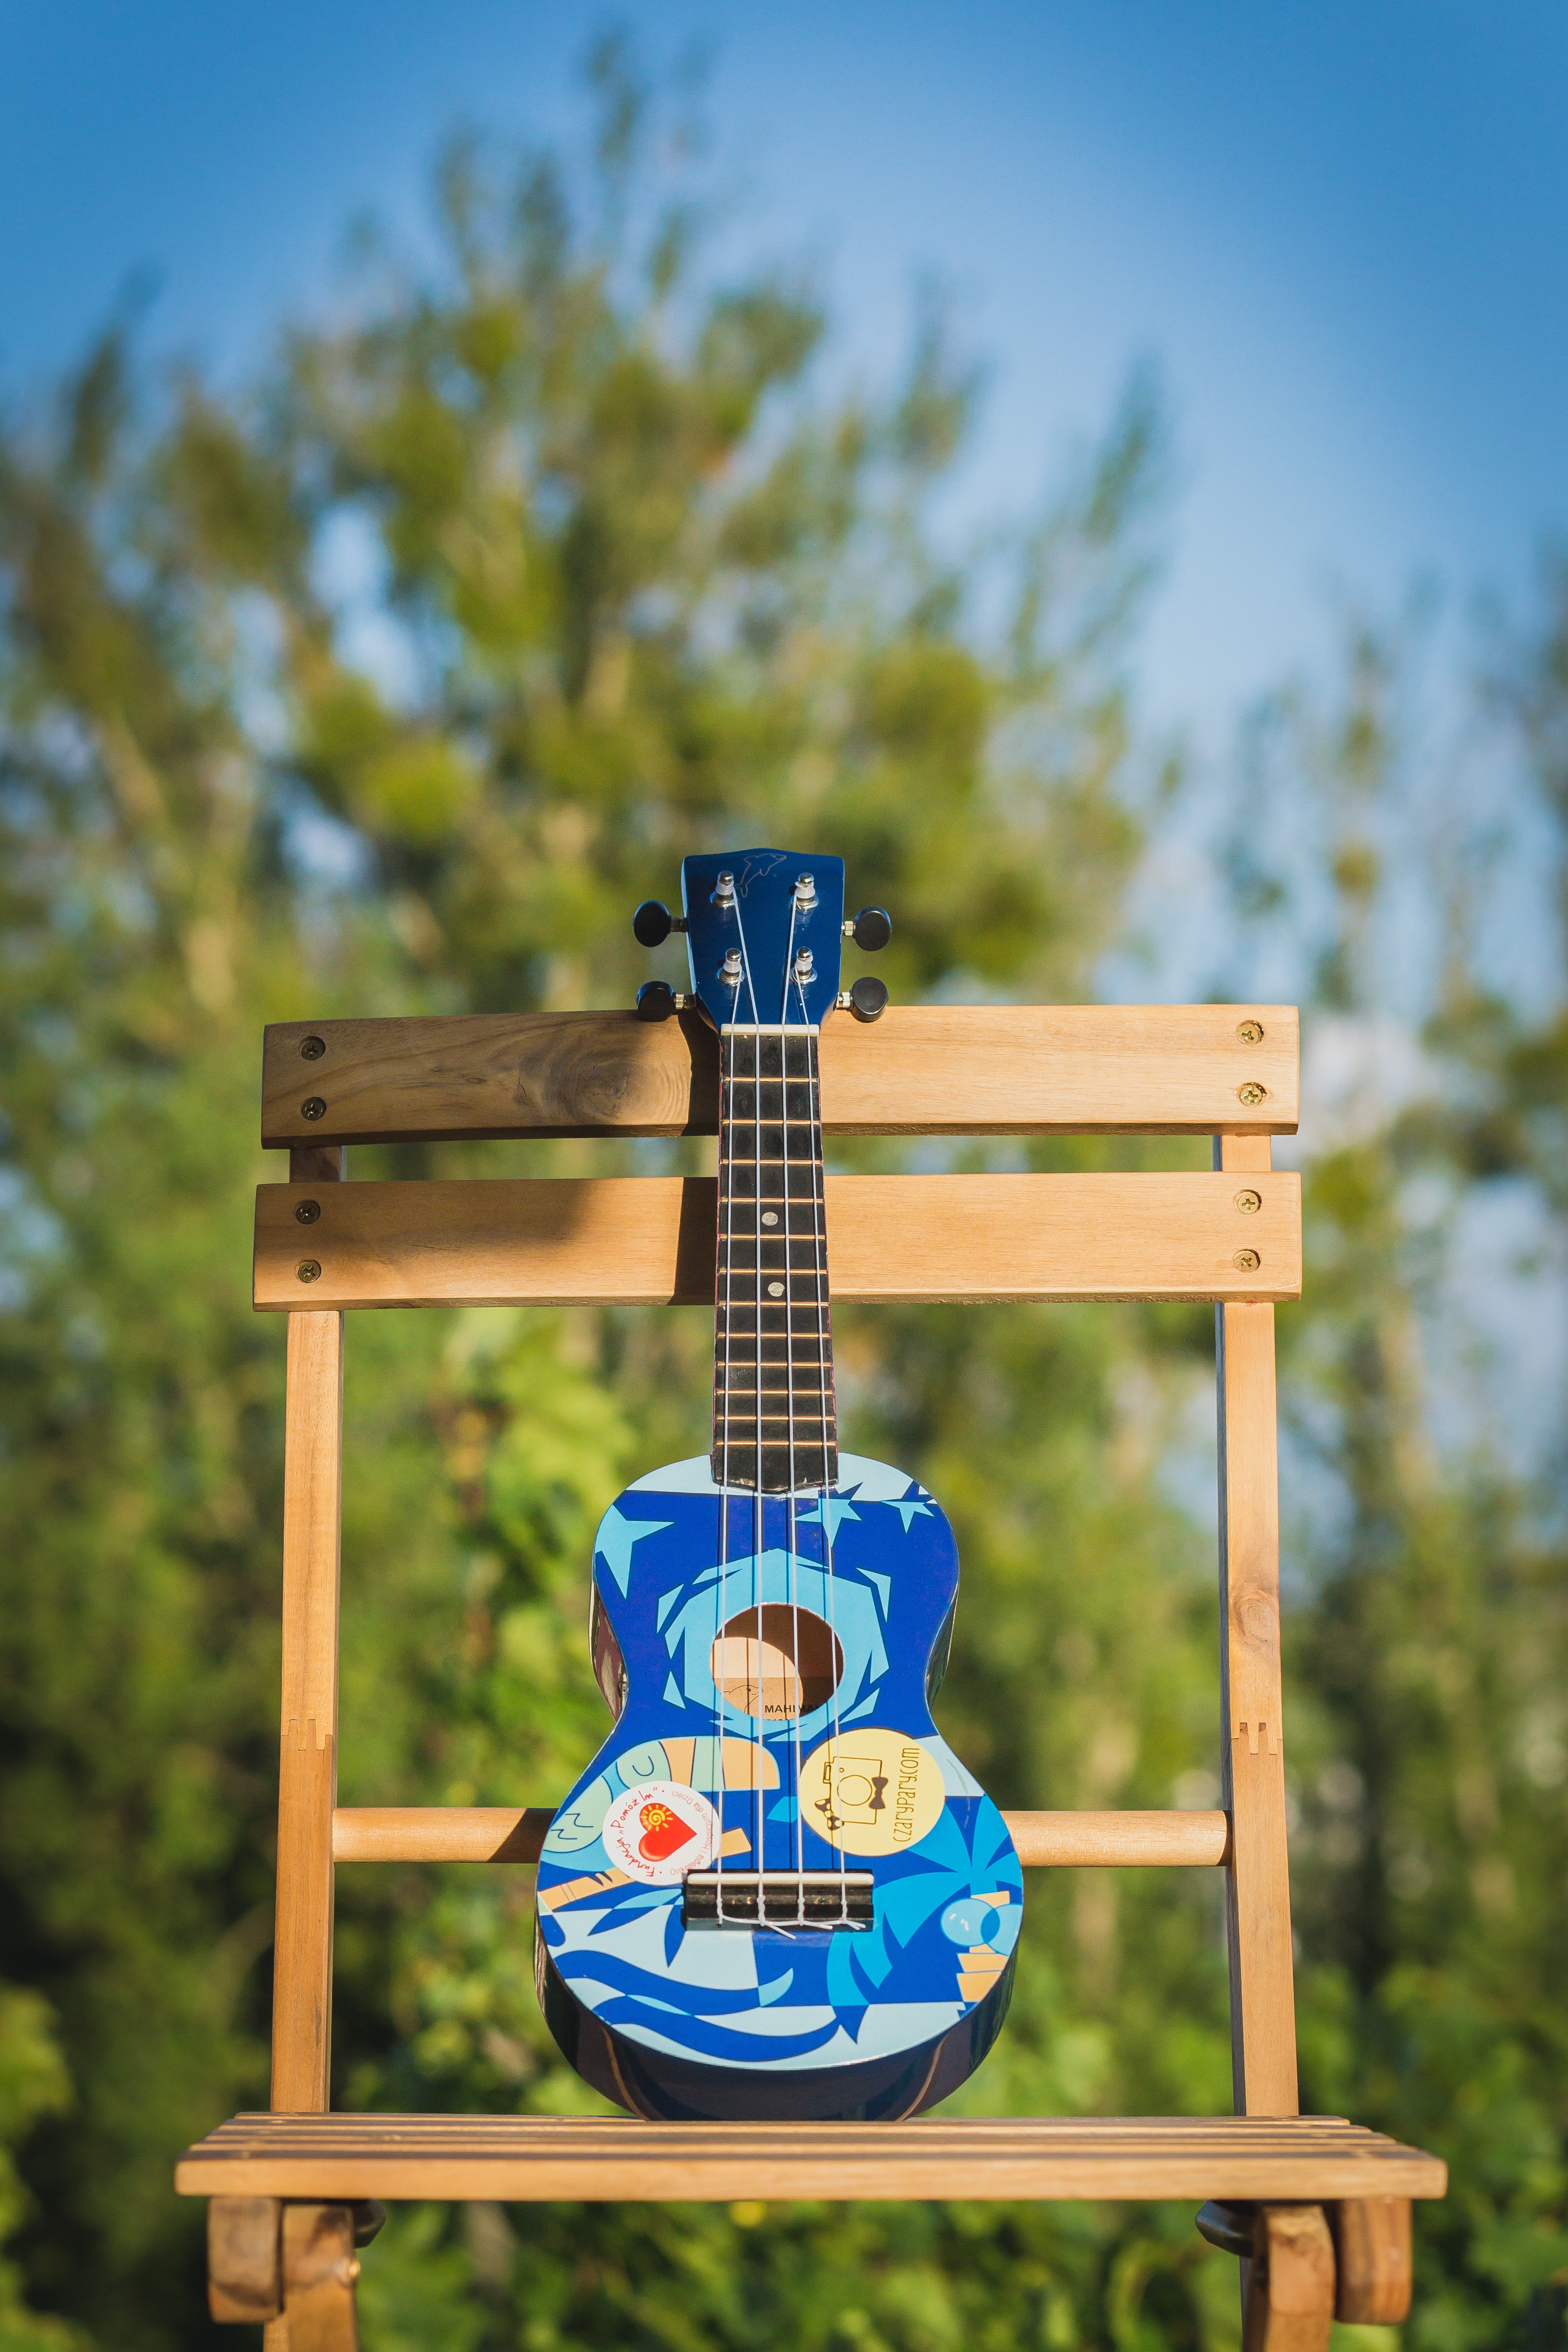
play, guitar, string, summer, instrument, small, park, blue, colorful, acoustic, colour, musical, sound, entertainment, man made object, string instrument, plucked string instruments, small guitar